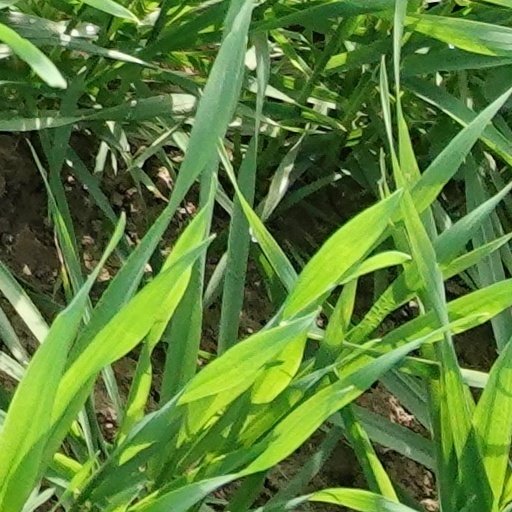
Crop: wheat